Augustus Post

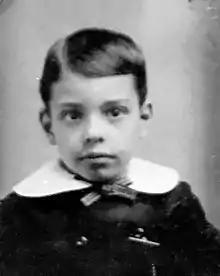
Augustus Post, age six

Post was born to Augustus T. Post Sr. (1832–1891), a banker, and Mary Elizabeth Austin (1844–1893), in Brooklyn, New York, in 1873. He had one sister, Mary Augusta Post, who was a year and a half his senior, and with whom he was close throughout his life. The two children grew up in comfort as their father amassed considerable wealth in banking, becoming the president of Produce Bank.